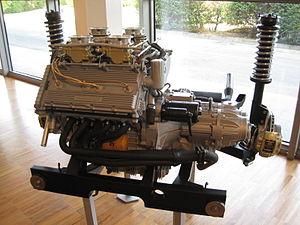
Musée Lamborghini - Moteur V8 L 302 - 3,5 Litres - Lamborghini Jalpa